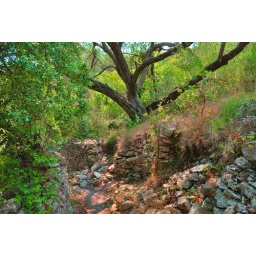
Pathway by the dry stone walls Loggos Paxos